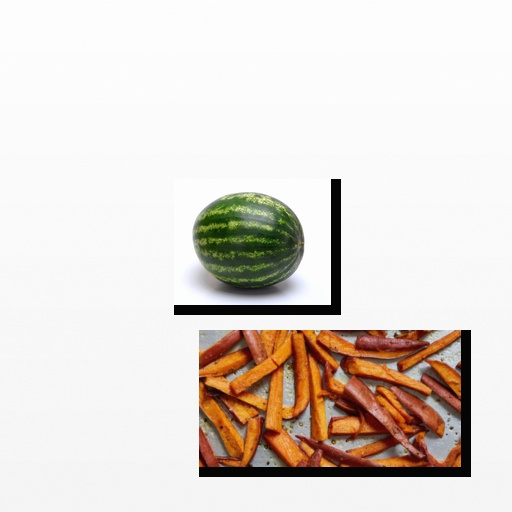
Food items: watermelon, sweet_potato